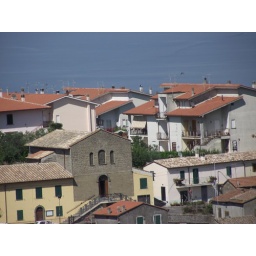
A view of italian village with white walls, red roof tiles with blue sea view in the distance